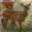
Label: deer